Who Is Cletis Tout?

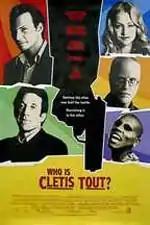
Theatrical release poster

Who is Cletis Tout? is a 2002 crime comedy film written and directed by Chris Ver Wiel and starring Christian Slater, Richard Dreyfuss, Portia de Rossi, RuPaul, and Tim Allen. The film is about mistaken identity getting in the way of recovering a stash of diamonds that was stolen and subsequently hidden more than 20 years earlier.